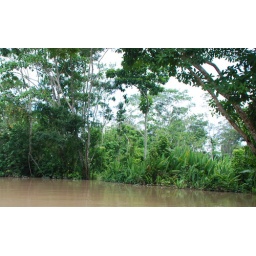
monkeys here somewhere. A 3-night trip with Miguel Tang and his son Elvis in hi boat Pituco.